Bellubrunnus

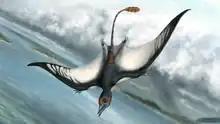
Life restoration of "Bellubrunnus" showing forward-curving wingtips

The holotype specimen of "Bellubrunnus" represents a small individual, with a wingspan of less than a foot, and is one of the smallest pterosaur fossils known. Nearly every bone is preserved in BSP–1993–XVIII–2, although no soft tissues have been found, neither as impressions nor as organic remains. The entire skeleton is complete except for missing parts of the right foot and tail tip. Because the skeleton is preserved in ventral view, many details of the skull ("sk" in the skeletal diagram) are obscured by the lower jaws (dentary, "dt" + angular, "ar" in the skull diagram). Many skull bones are also crushed and distorted, and some such as the maxillae ("mx"), nasal bones ("ns"), and sclerotic rings ("scl") are displaced. Part of the underside of the skull roof (perhaps the frontals, "?fr") can be seen among the bones of the lower jaws, palate (palatine bone, "pl" + pterygoid, "pt"), and braincase (parasphenoid, "ps" + basipterygoids, "bpt"). Twenty-one small teeth are preserved splaying out from the jaws. These were by the describers assumed to represent most of the original number, giving a total of twenty-two tooth positions — or twenty if a small element would be a replacement tooth — although it is not certain how they were divided between the upper jaws and the lower jaws. The teeth are elongated, straight, pointed and circular in cross-section. Although it is flattened on the slab, the skull is thought to have been tall at the back with a shortened snout. The eyes are very large relative to the size of the skull, occupying around a third of its total length. Both a shortened skull and large eyes are considered characteristics of juvenile pterosaurs, and other features, such as unfused skull bones and poorly ossified limb bones, suggest that BSP–1993–XVIII–2 was an immature individual when it died. The unfused scapulocoracoid bone — with the straight scapula ("sc") and coracoid ("co") still separate — in the pectoral girdle suggests that it may have been less than one year old.